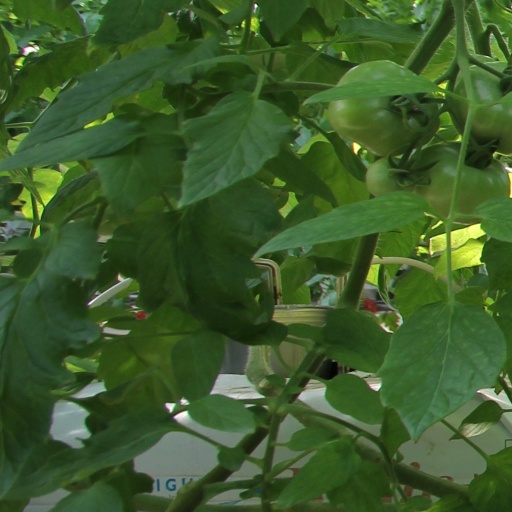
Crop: tomato